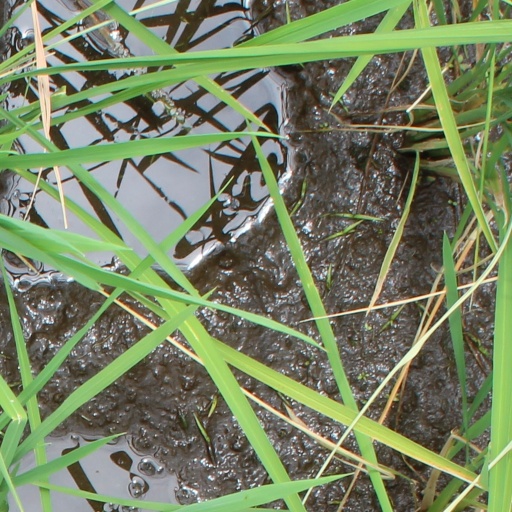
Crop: rice